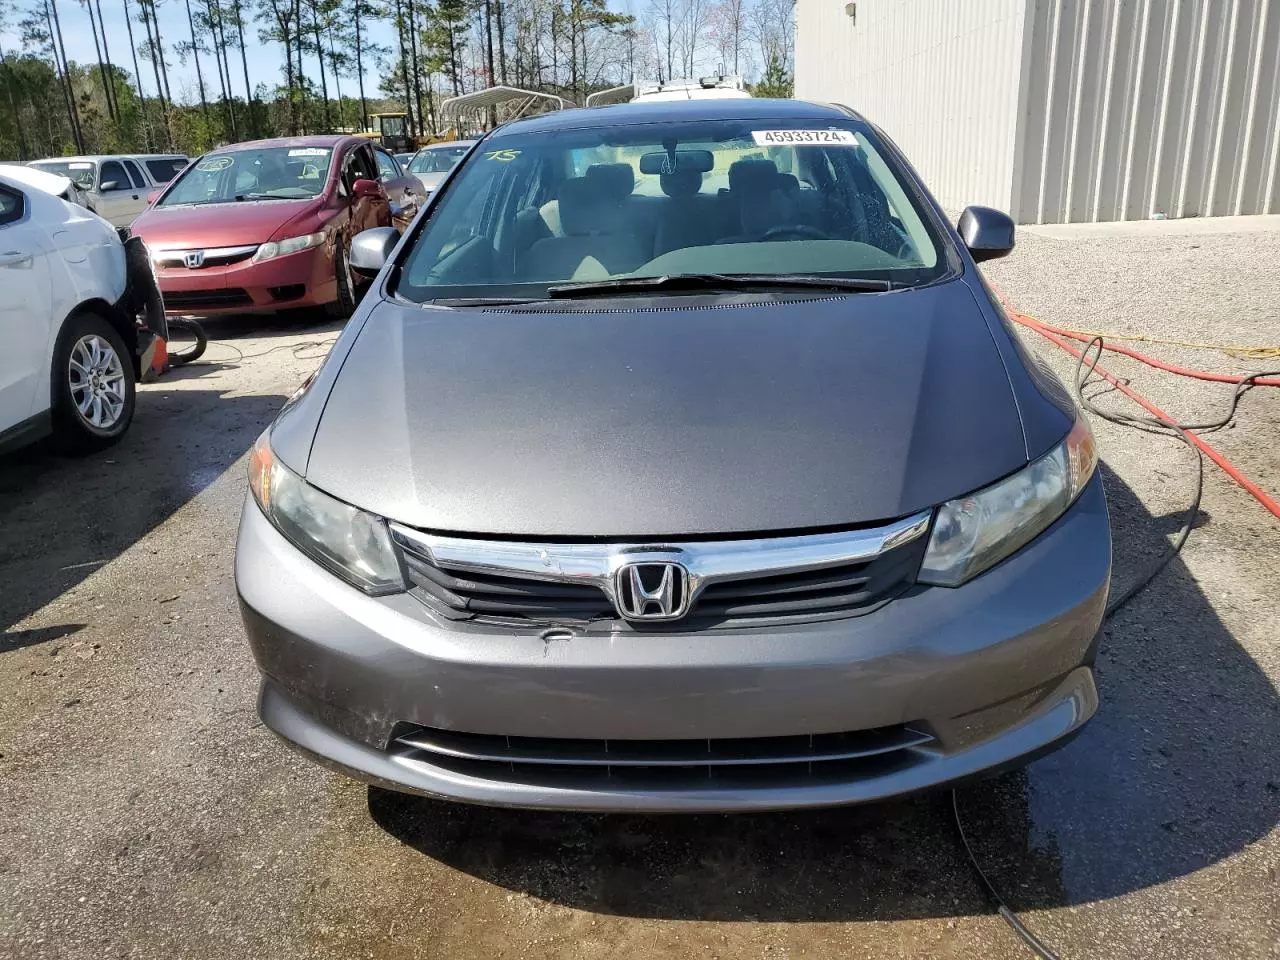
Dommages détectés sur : pare-choc avant, capot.
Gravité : mineur